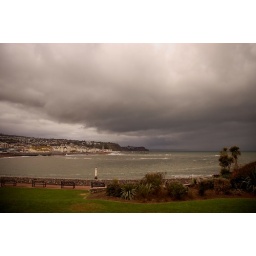
Taken from The Ness, restaurant in villa that used to be the Clifford family's beach house